Tim (film)

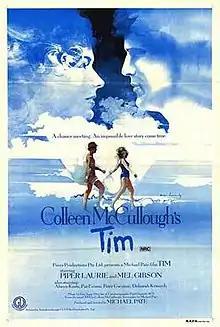
Theatrical release poster

Tim is a 1979 Australian romantic drama film written, produced and directed by Michael Pate in his directorial debut. It stars Piper Laurie, Mel Gibson, Alwyn Kurts, Pat Evison, and Deborah Kennedy, and is based on the 1974 novel of the same name by Colleen McCullough.